Idar-Oberstein station

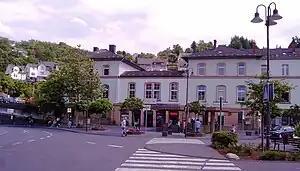

Idar-Oberstein station serves the town of Idar-Oberstein in the German state of Rhineland-Palatinate. It is on the Nahe Valley Railway and is classified by Deutsche Bahn as a category 4 station. It is regularly served by Regional-Express and Regionalbahn services and in the past it was served by freight traffic. The station is located in the centre of Idar-Oberstein.